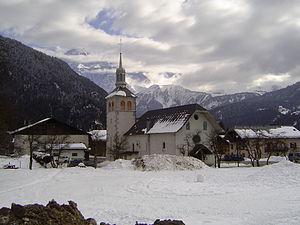
L'église Saint-Loup est un édifice religieux catholique français, située sur la commune de Servoz, dans le département de la Haute-Savoie.
Servoz est une commune française située dans le département de la Haute-Savoie, en région Auvergne-Rhône-Alpes.
Cette liste des églises de la Haute-Savoie recense les édifices religieux - églises, basiliques et cathédrales - situés dans le département de la Haute-Savoie. Tous sont situés dans le diocèse d'Annecy, hormis ceux situés dans les paroisses du canton de Rumilly, unis à l'archidiocèse de Chambéry, Maurienne et Tarentaise.